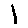
Label: 1